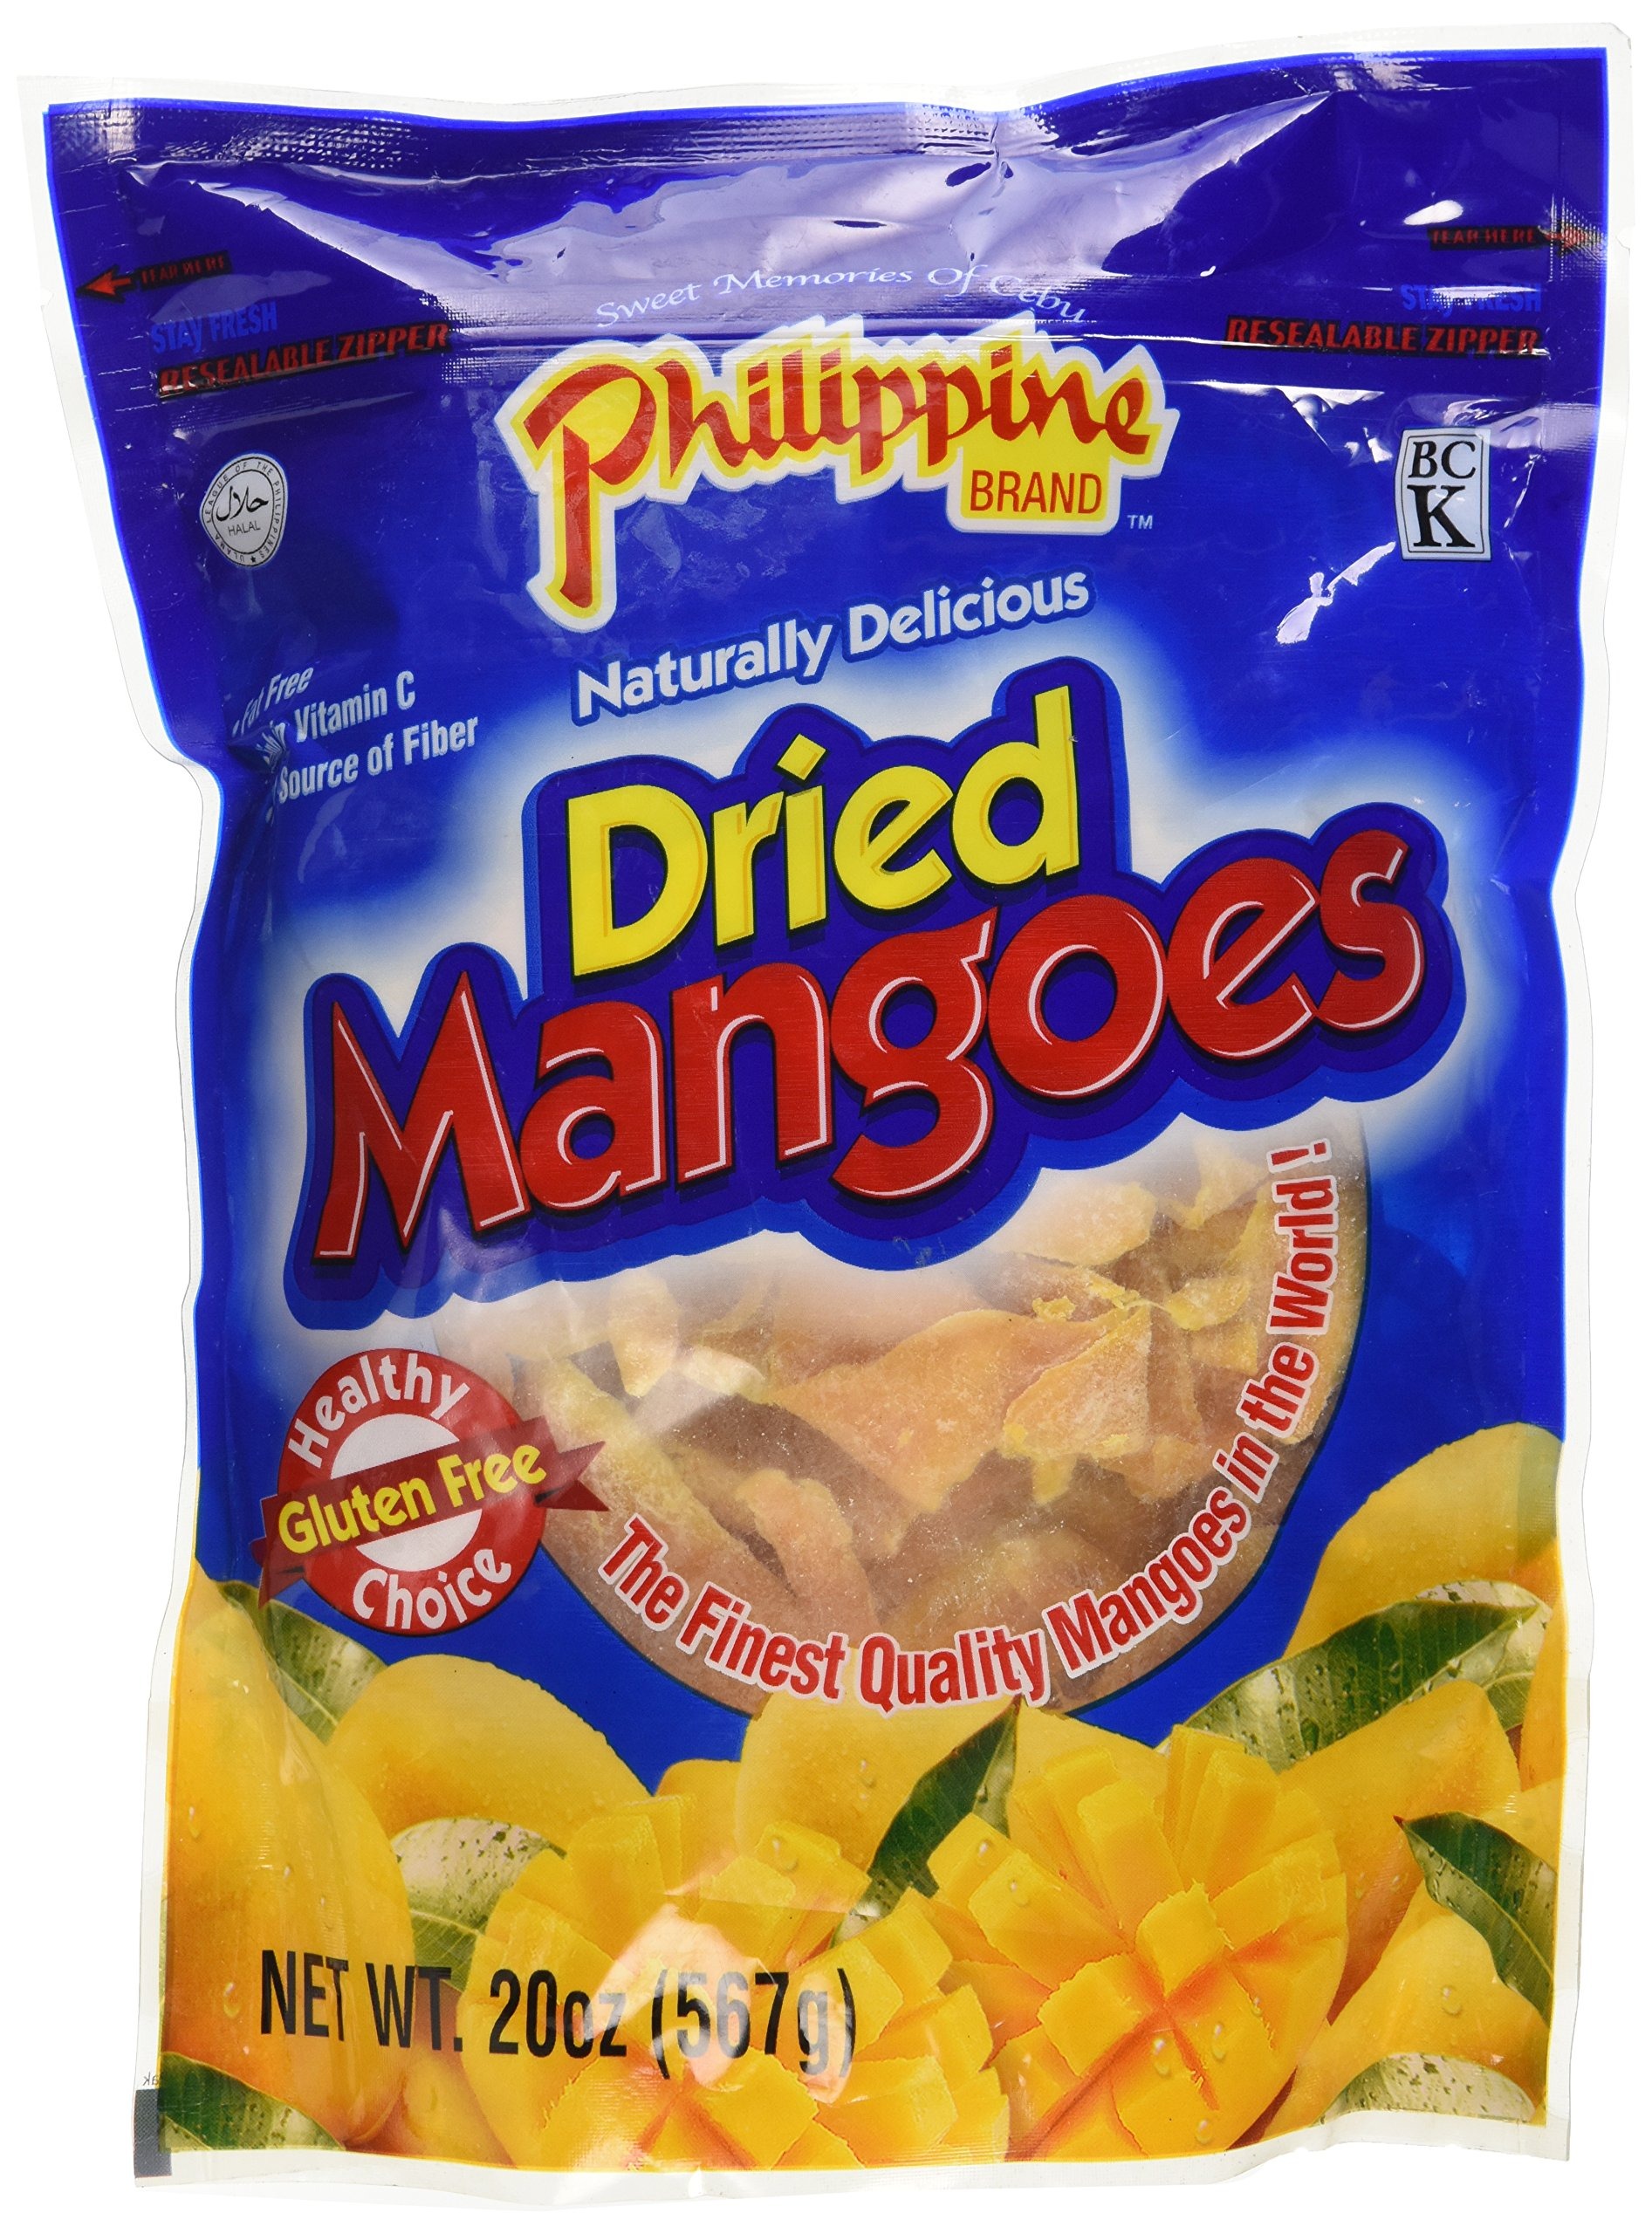
Item Name: Philippine Dried Mangoes - 20 Oz. Bag - Healthy Fruit Snacks
Value: 20.0
Unit: ounce

Price: 8